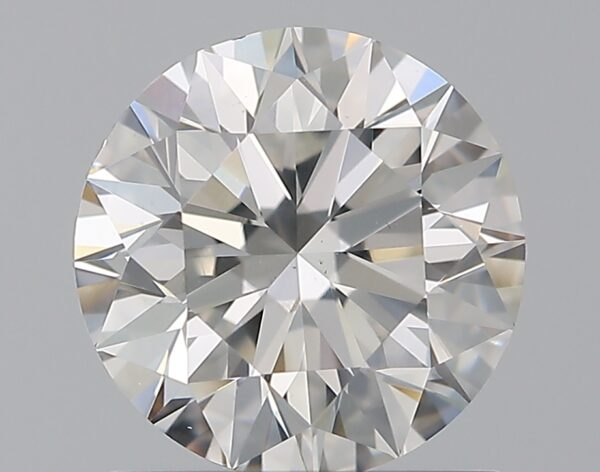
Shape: round
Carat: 1.2
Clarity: VS2
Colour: F
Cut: EX
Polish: EX
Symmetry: EX
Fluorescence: N
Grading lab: GIA
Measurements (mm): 6.74 x 6.78 x 4.25